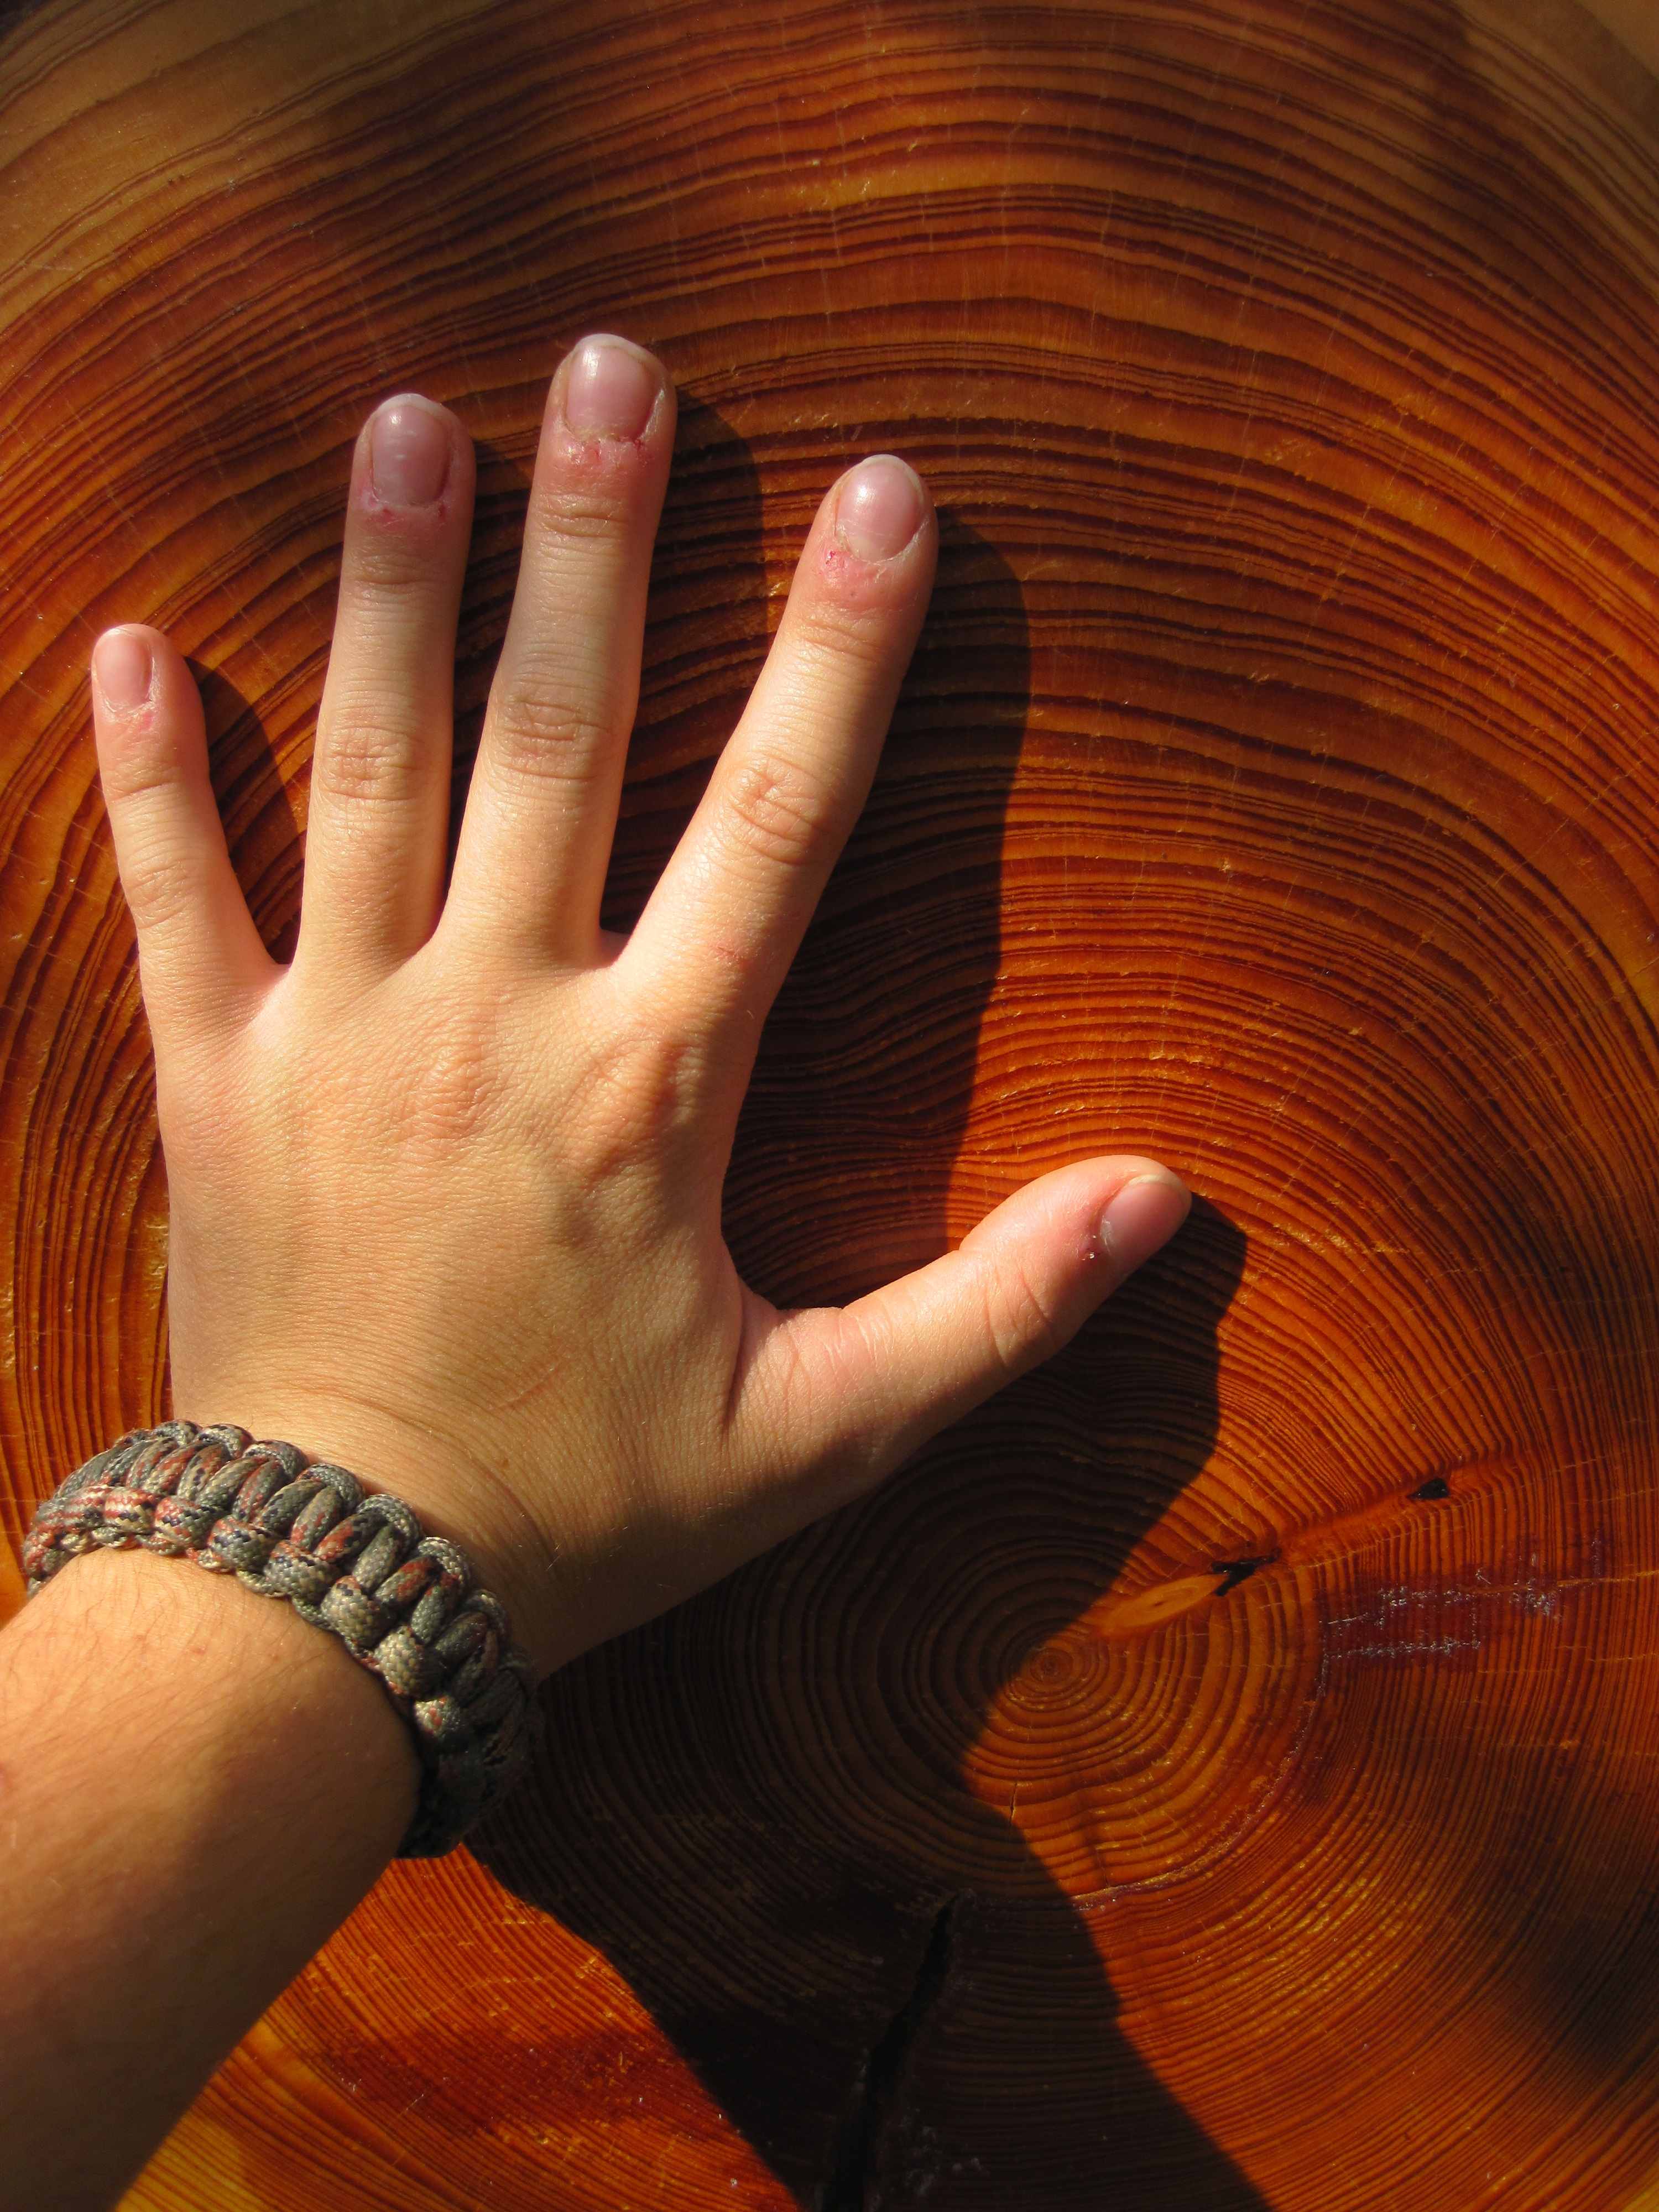
hand, nature, structure, wood, grain, leg, finger, autumn, arm, close up, human body, wooden structure, organ, handshake, thumb, annual rings, interaction, sense, human action